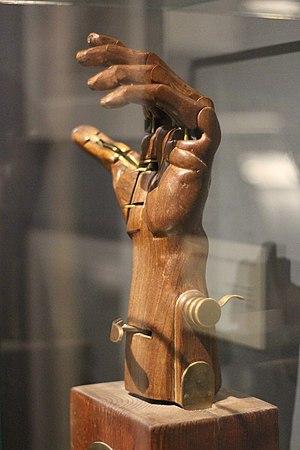
Prothèse de main utilisée dans le film Un long dimanche de fiançailles. Exposition ""Caro/Jeunet"" au musée Minature et Cinéma en 2018-2019."
Un long dimanche de fiançailles est un film franco-américain réalisé par Jean-Pierre Jeunet, sorti en 2004. C'est l'adaptation cinématographique du roman du même nom de Sébastien Japrisot.